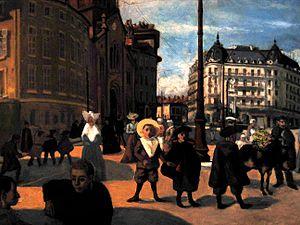
Notre-Dame ou Notre-Dame/Sainte-Claire est un quartier de Grenoble. Situé dans le centre de ce que fut l'enceinte médiévale, ce quartier, un des plus anciens de la ville avec le quartier Saint-Laurent est très représentatif de l'histoire de la ville, surtout depuis le XVIIᵉ siècle où de nombreuses institutions religieuses se sont implantées dans le cadre de la Contre-Réforme.
Joseph François Girot est un peintre français né le 25 août 1873, rue du Faubourg Tres Cloître à Grenoble et tué à Dugny, département de la Meuse, lors de la bataille de Verdun, le 7 mai 1916, alors qu'il combattait au 140ᵉ R.I. comme infirmier, aumônier bénévole.